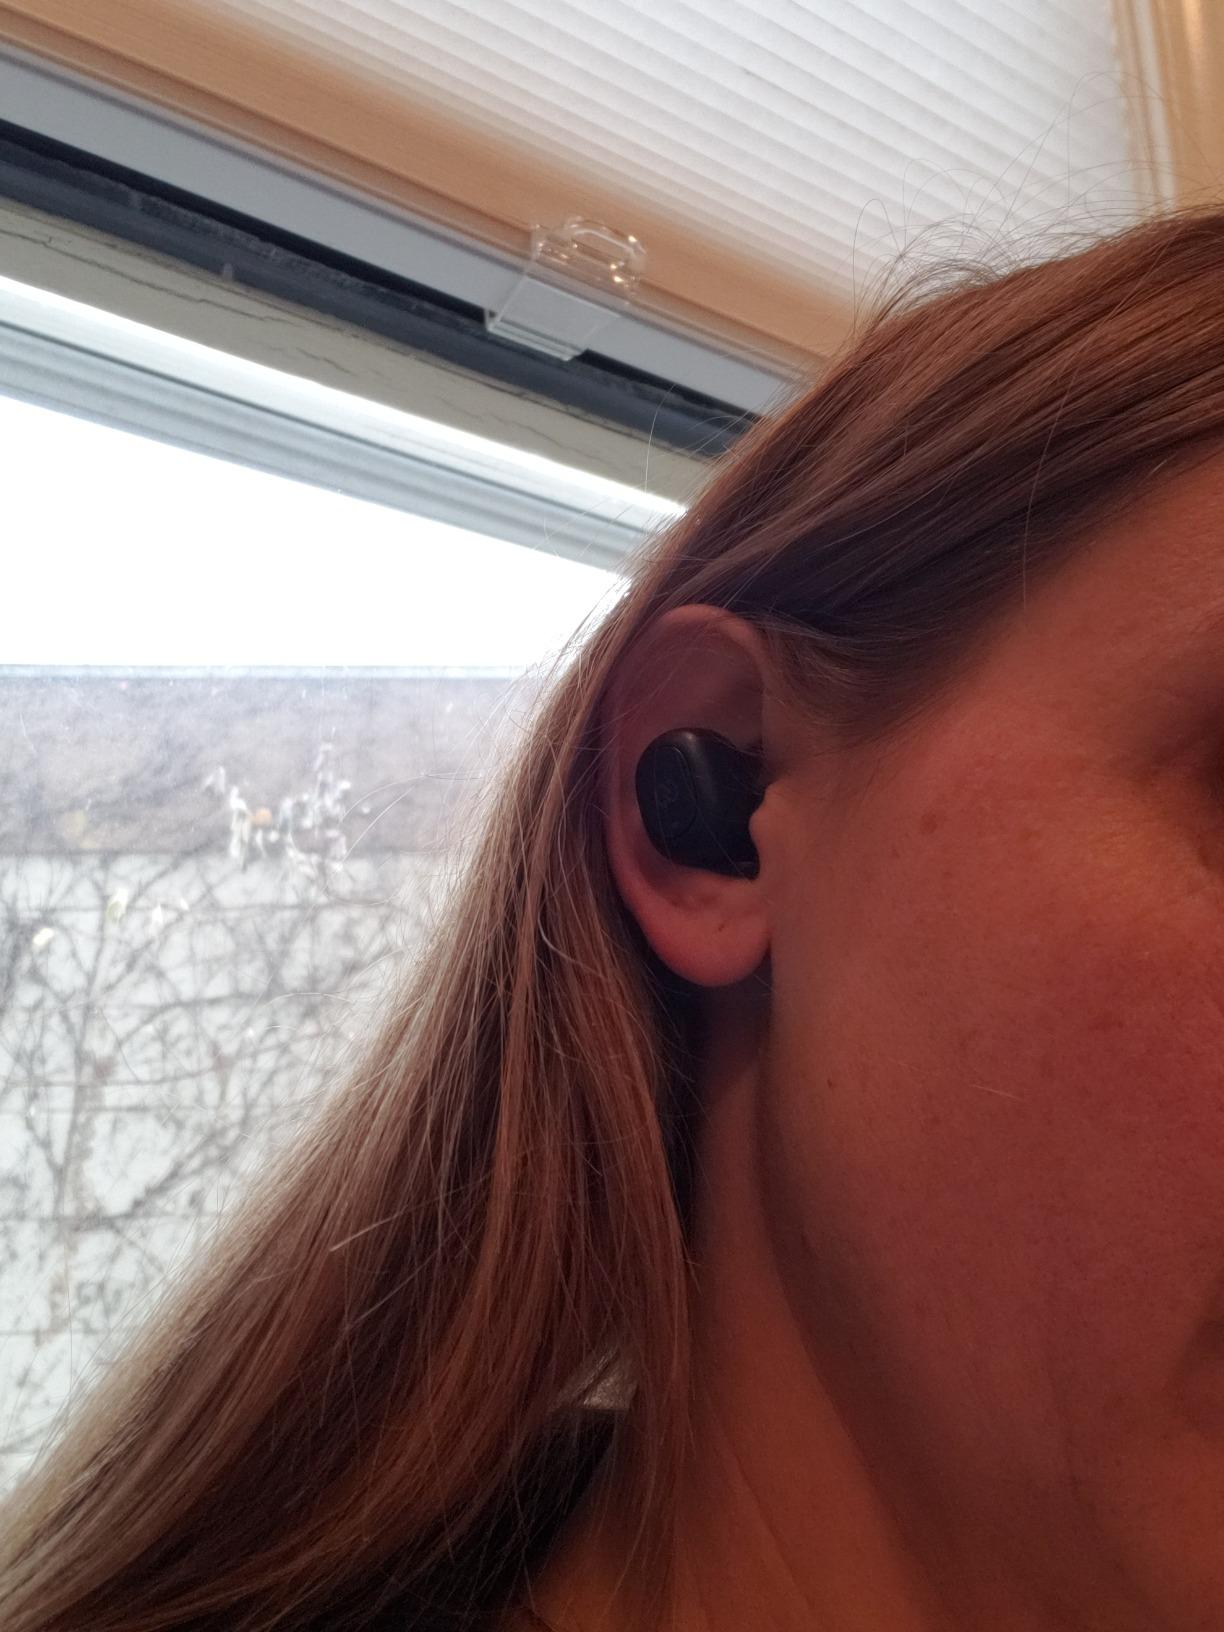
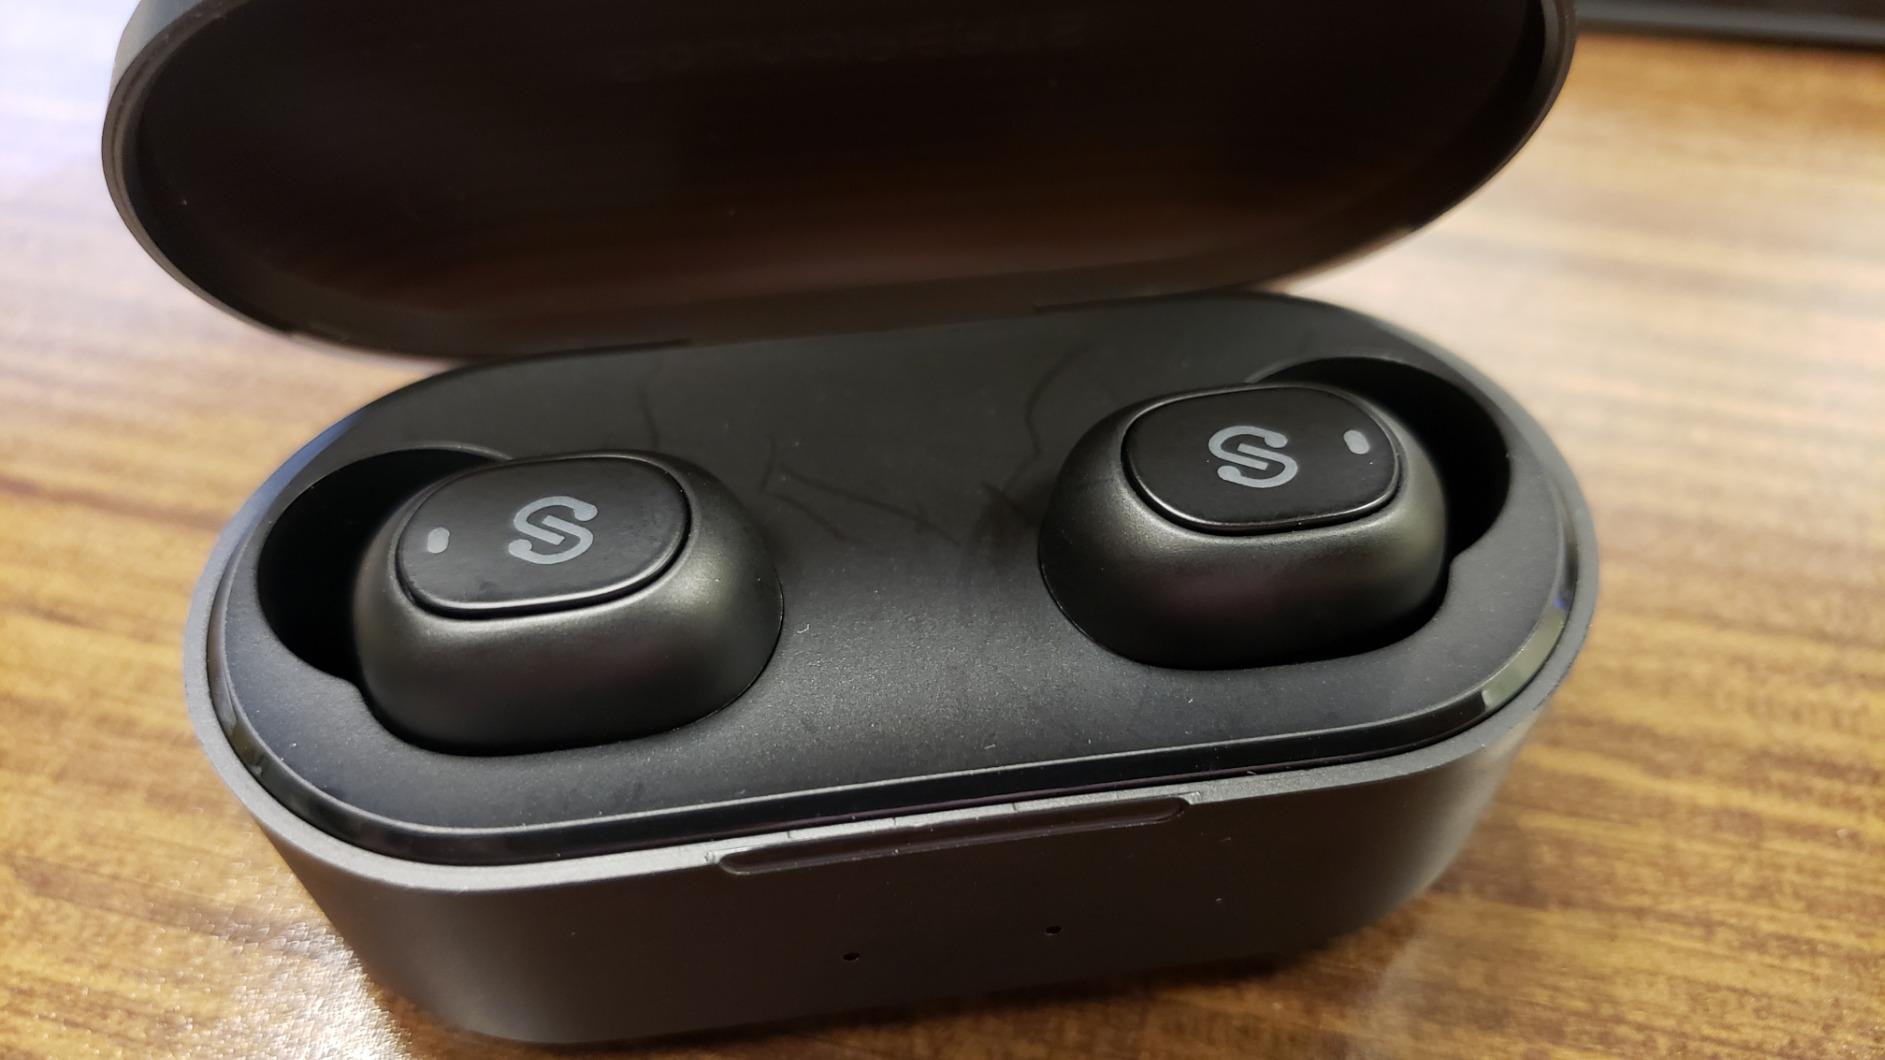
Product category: earbuds
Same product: yes